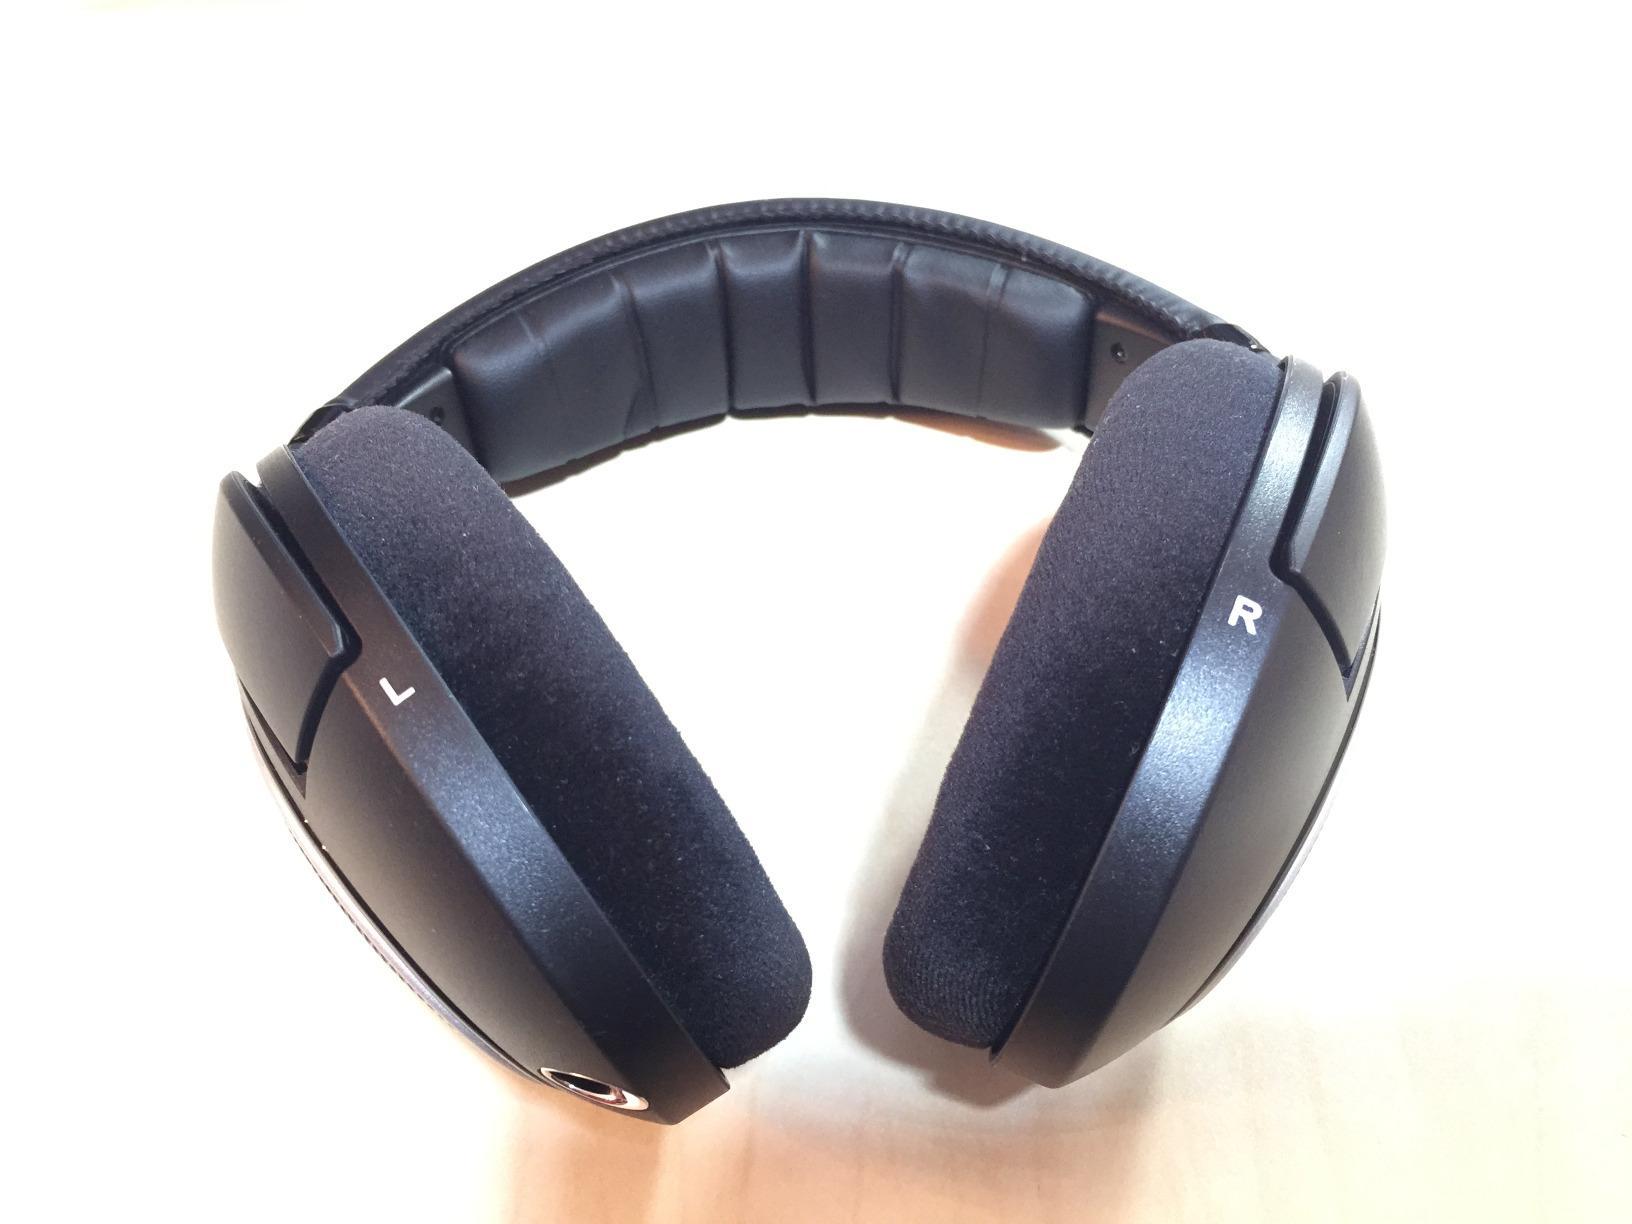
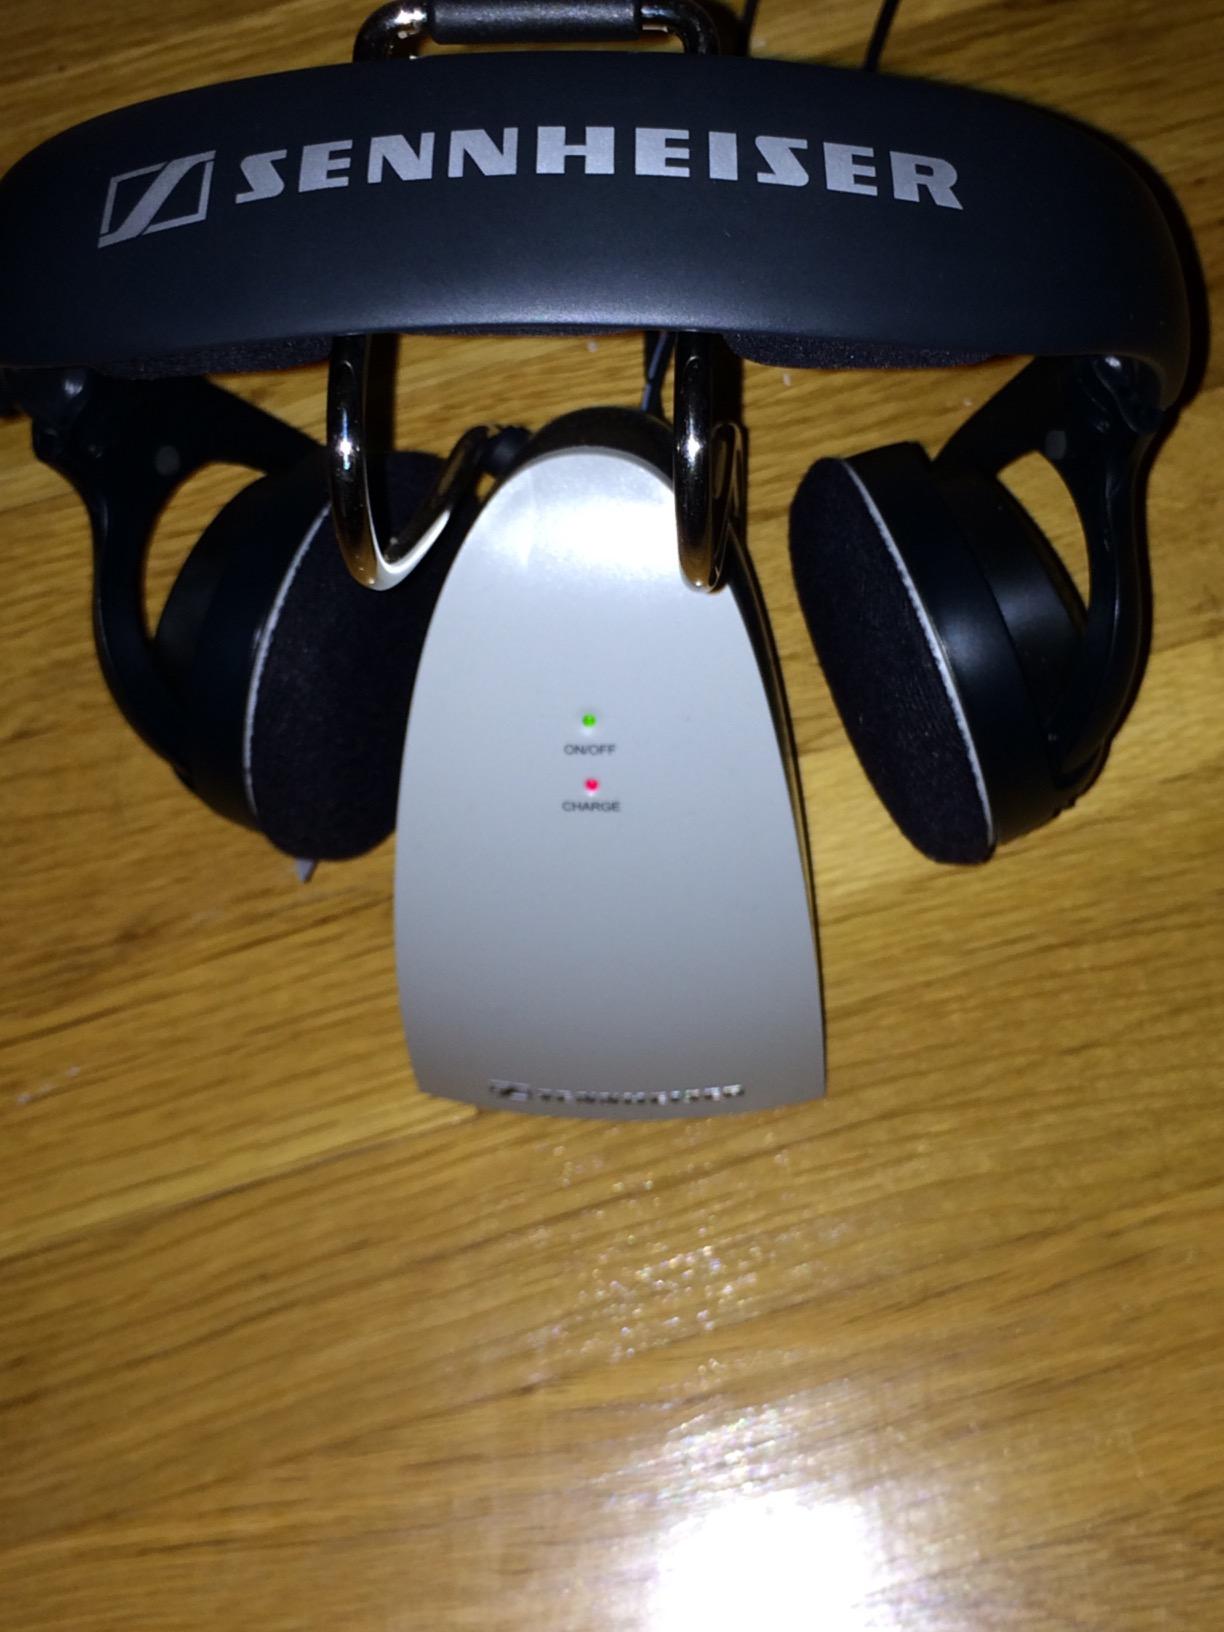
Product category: headphones
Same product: no